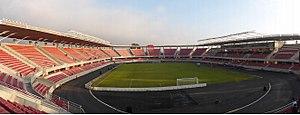
El Estadio La Portada ou le Stade La Portada est un stade chilien se trouvant à La Serena.
La Coupe du monde de football des moins de 17 ans 2015 est la seizième édition de la Coupe du monde de football des moins de 17 ans et se déroule au Chili. Le pays organisateur a été choisi par le comité exécutif de la Fédération internationale de football association le 3 mars 2011. La sélection chilienne est donc qualifiée d'office pour cette compétition.
La Copa América féminine 2018 est la huitième édition de la Copa América féminine. Elle se déroule du 4 au 22 avril 2018 en Chili. Elle sert également de tournoi qualificatif pour la Coupe du monde de football féminin 2019 qui se déroule en France et pour laquelle les 2 premières équipes se qualifient directement et la 3ᵉ accède à un barrage contre une équipe de la CONCACAF.